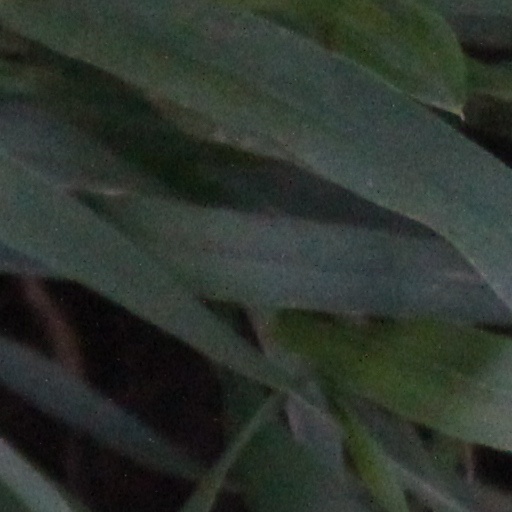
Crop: wheat